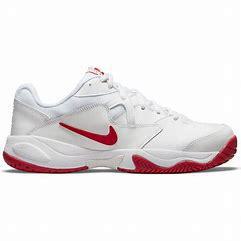
Brand: Nike
Model: Court Lite 2